Answer in natural language. Considering the relative positions, is brown top white leg dining table (marked C) above or below modern blue armchair (marked B)? Choose between the following options: above or below
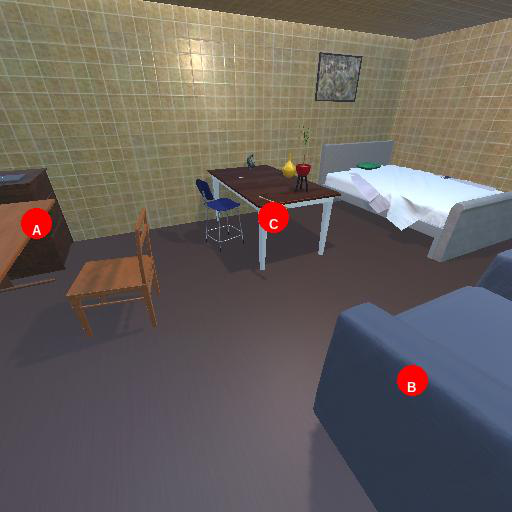
<answer>above</answer>